Grip (occupation)

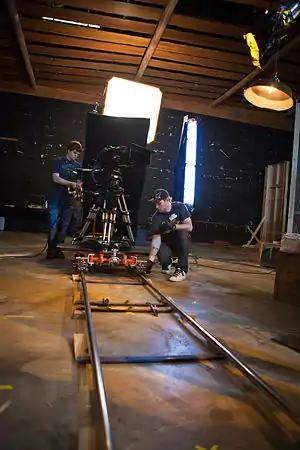
Grips working on a skateboard dolly

In the United States, Canada and the United Kingdom, grips are camera support equipment technicians in the filmmaking and video production industries. They constitute their own department on a film set and are directed by a key grip. Grips have two main functions: The first is to work closely with the camera department to provide camera support, especially if the camera is mounted to a dolly, crane, or in an unusual position, such as the top of a ladder. Some grips may specialize in operating camera dollies or camera cranes. The second function is to work closely with the electrical department to create lighting set-ups necessary for a shot under the direction of the director of photography.